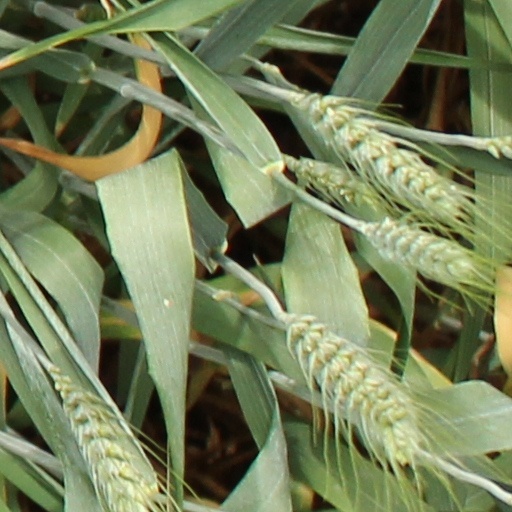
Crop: wheat